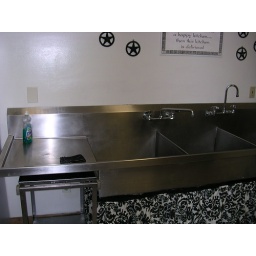
Triple sink with double faucets and small serving cart in kitchen